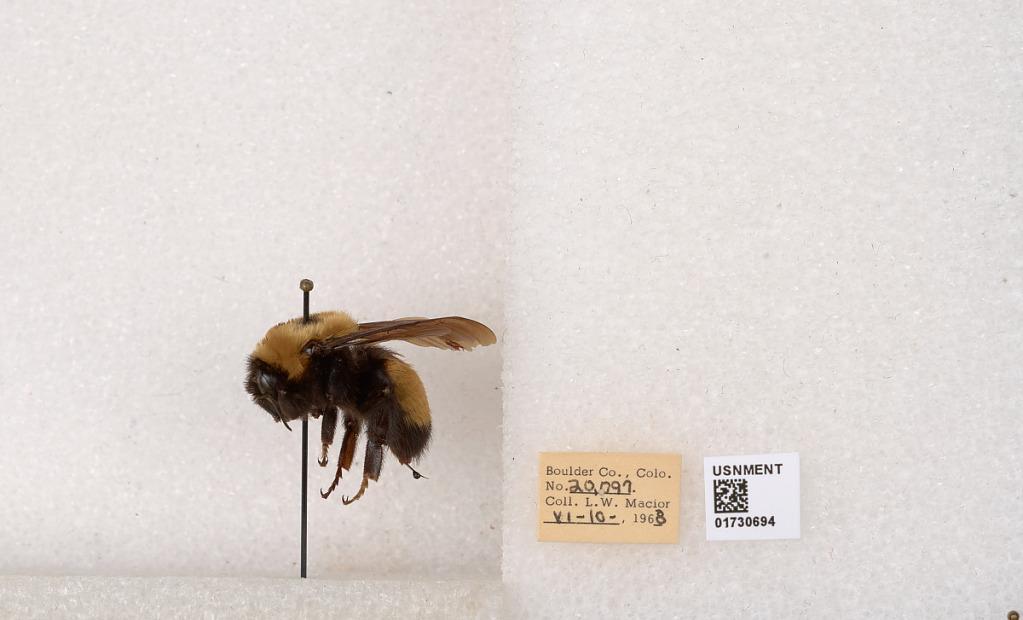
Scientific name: Bombus (Bombus) nevadensis Cresson
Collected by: L. Macior
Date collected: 1968-6-10
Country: United States
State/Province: Colorado
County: Boulder
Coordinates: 40.0925, -105.358